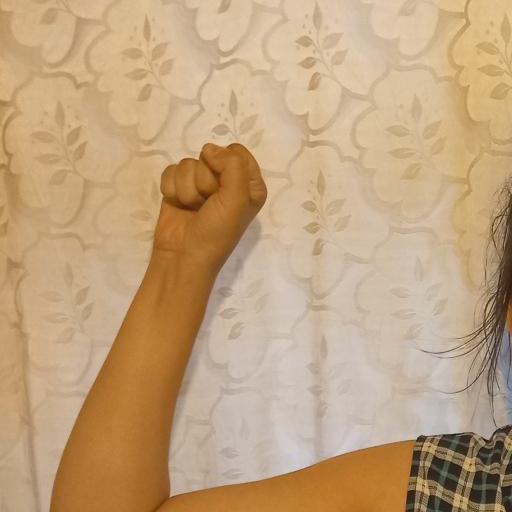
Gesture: fist